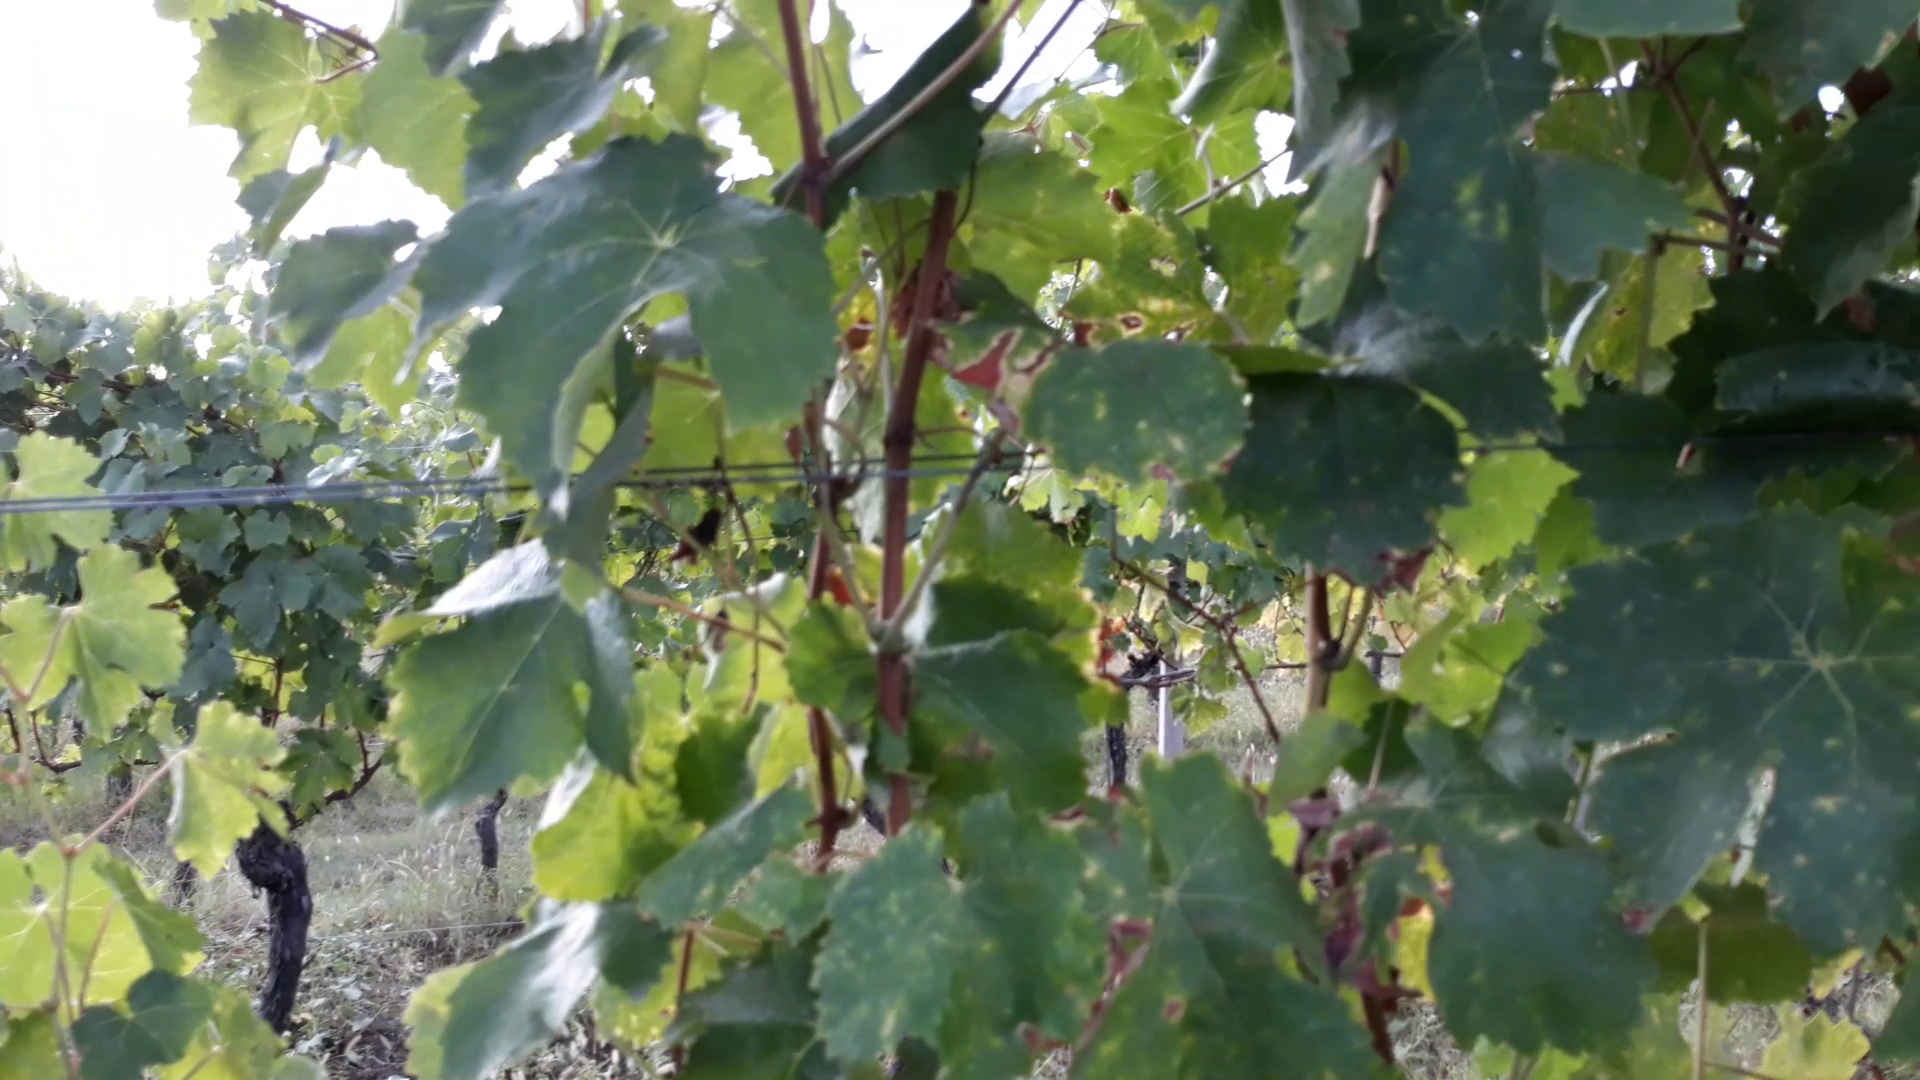
Label: esca